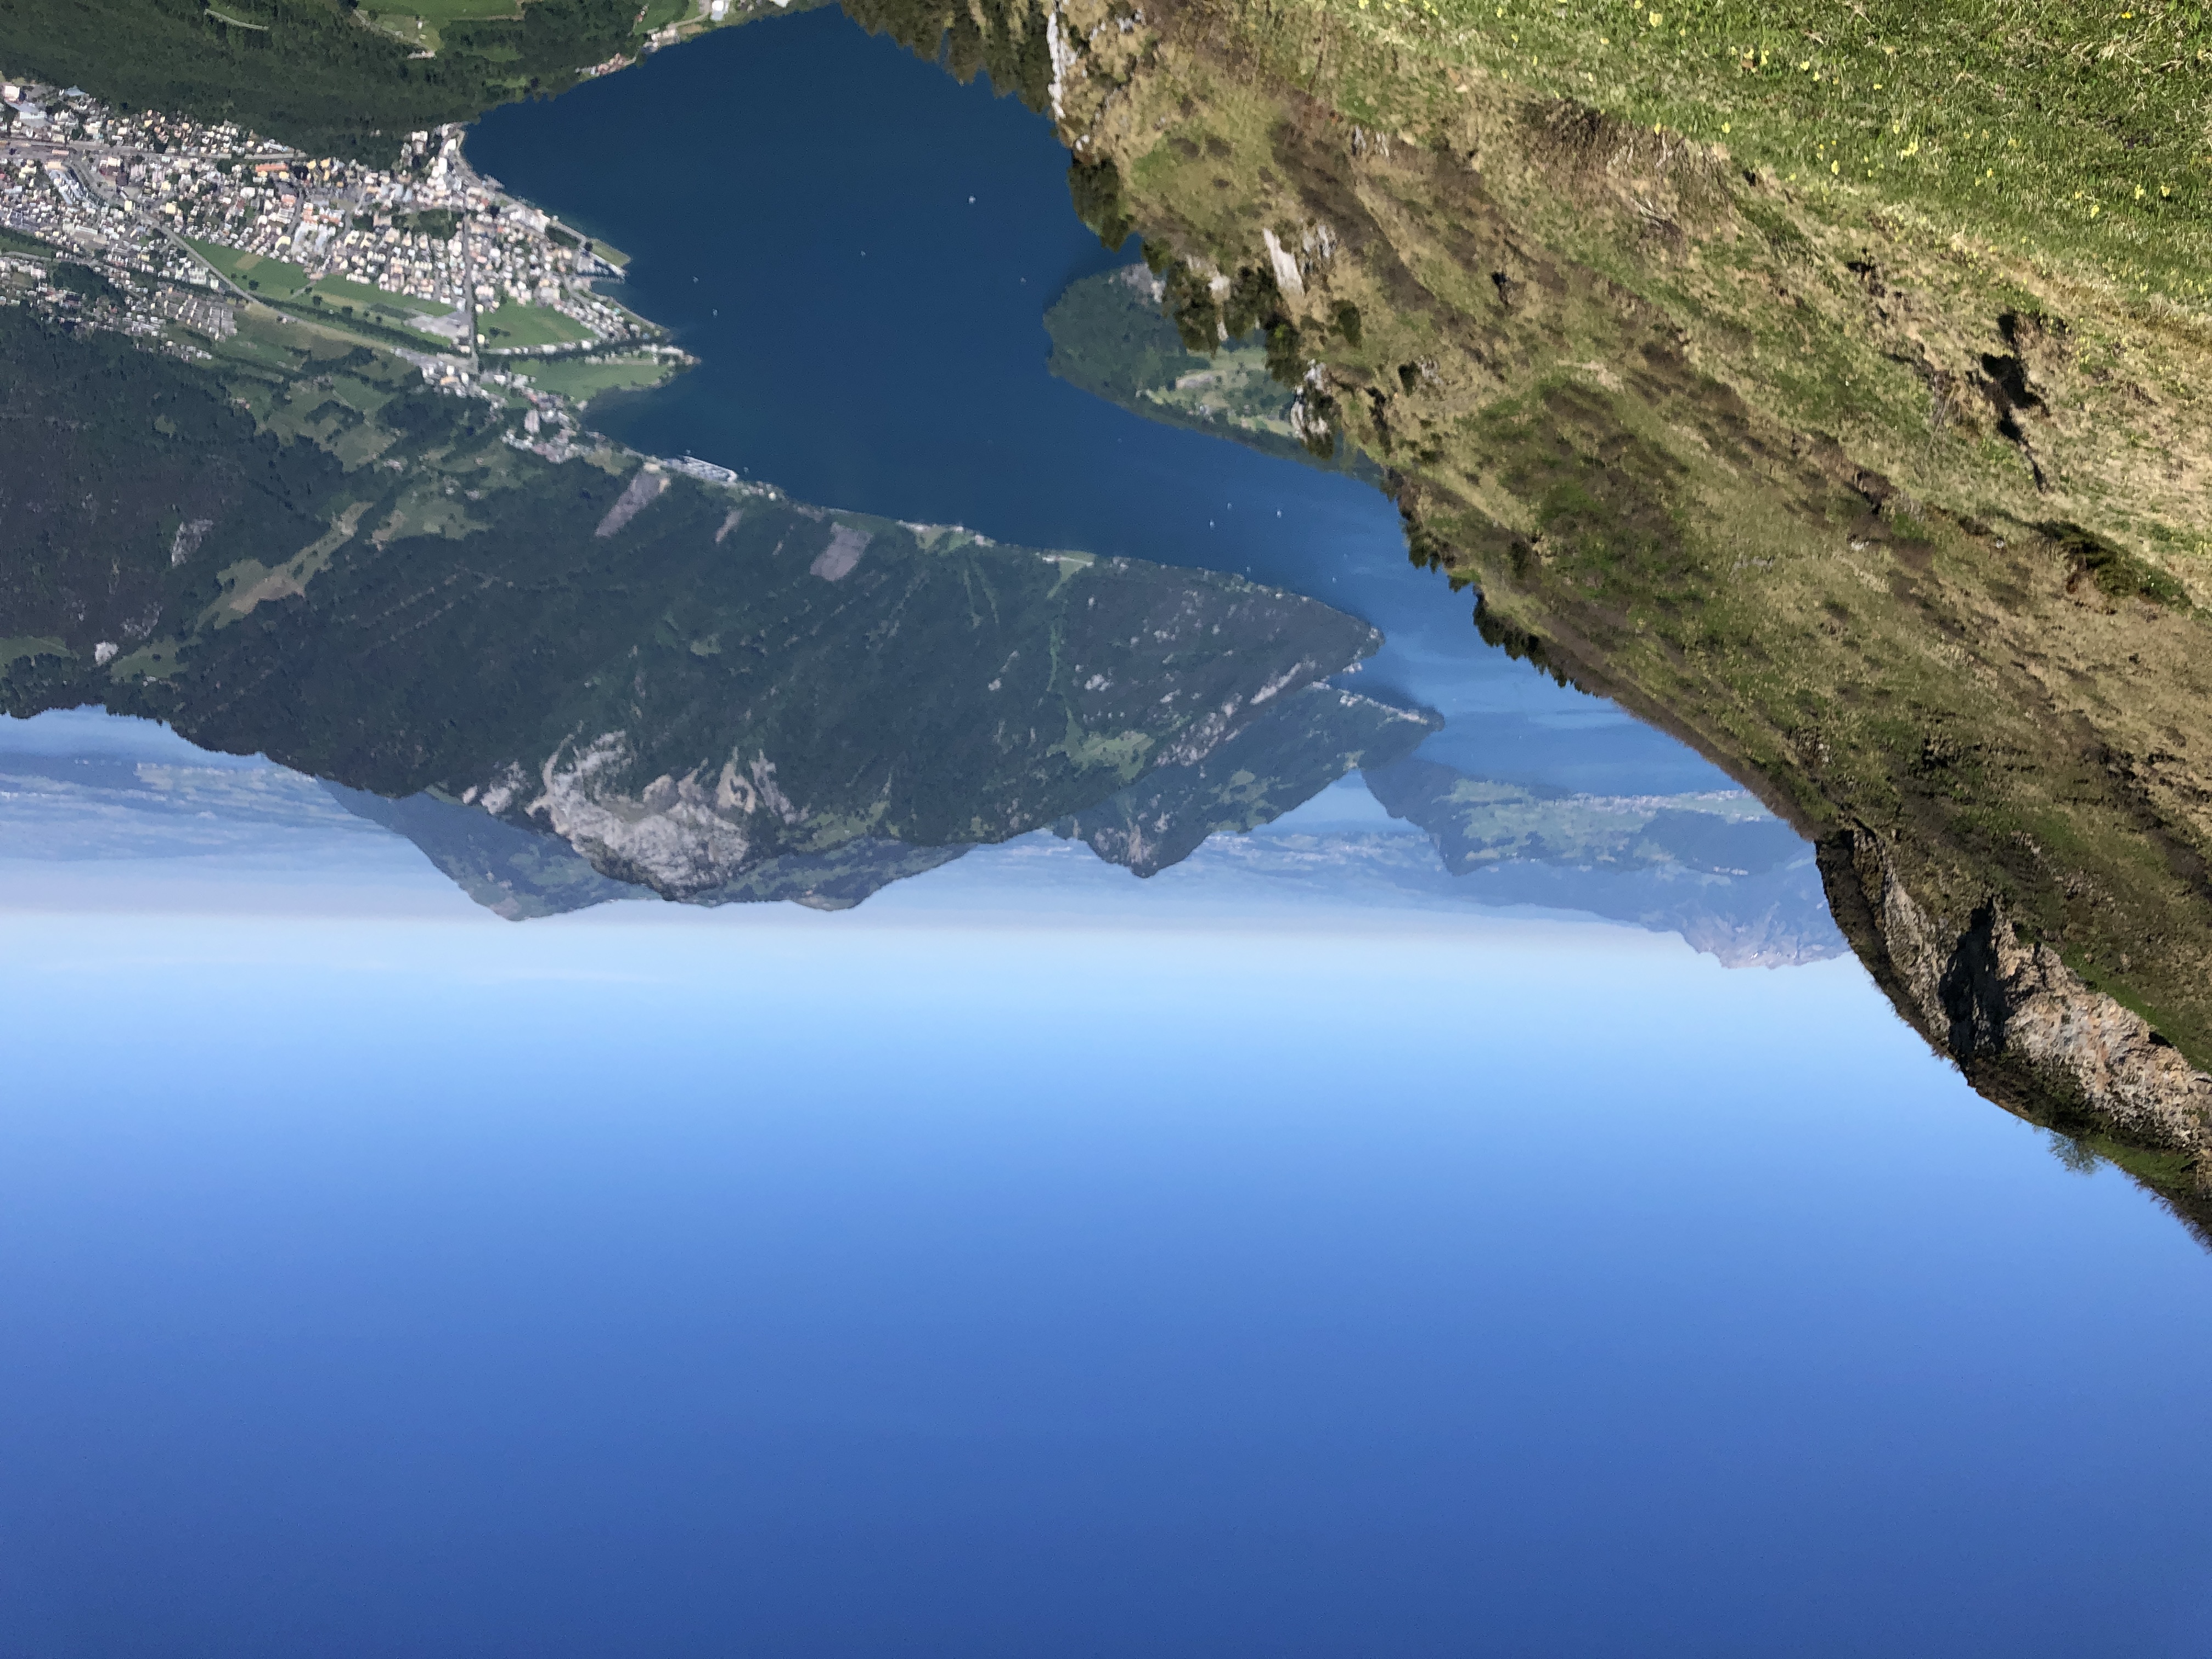
natural, water, water resources, sky, nature, azure, natural landscape, mountain, coastal and oceanic landforms, lake, watercourse, terrain, landscape, mountain range, mountainous landforms, formation, geological phenomenon, tarn, reflection, reservoir, glacial landform, lake district, sound, electric blue, ice cap, geology, headland, island, air travel, wilderness, coast, rock, klippe, massif, ridge, cape, ocean, peninsula, loch, bay, cove, inlet, channel, bird's eye view, aerial photography, glacial lake, horizon, sea, crater lake, cliff, summit, promontory, hill, tree, alps, ar te, glacier